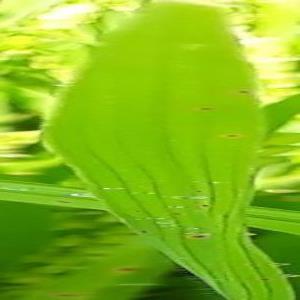
Disease: Brownspot